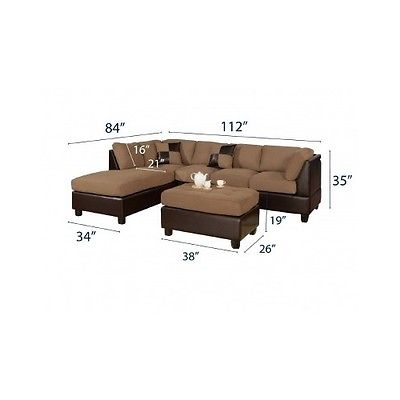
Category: sofa